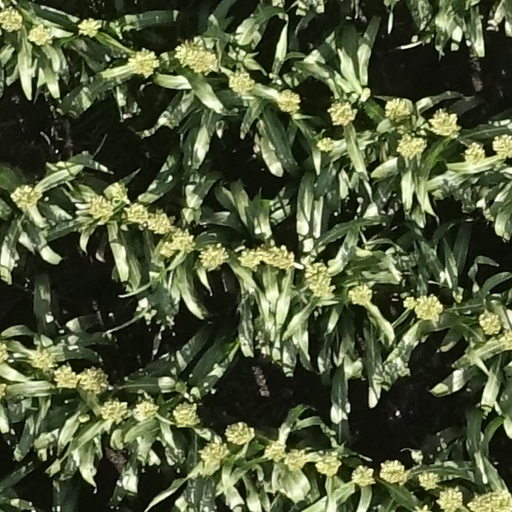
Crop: sorghum